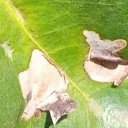
Label: Miner